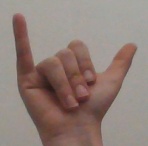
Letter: ya